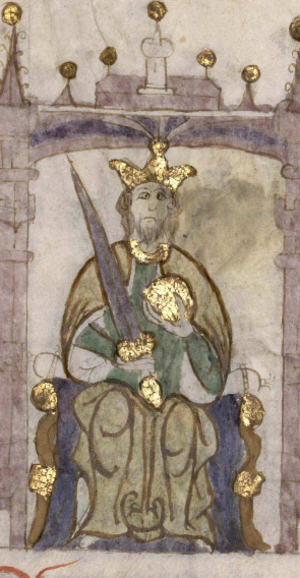
Eneko est un prénom masculin basque.